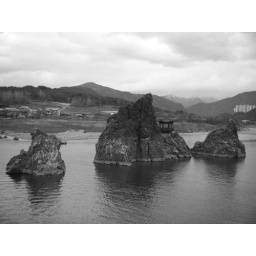
pretty rocks in black and white